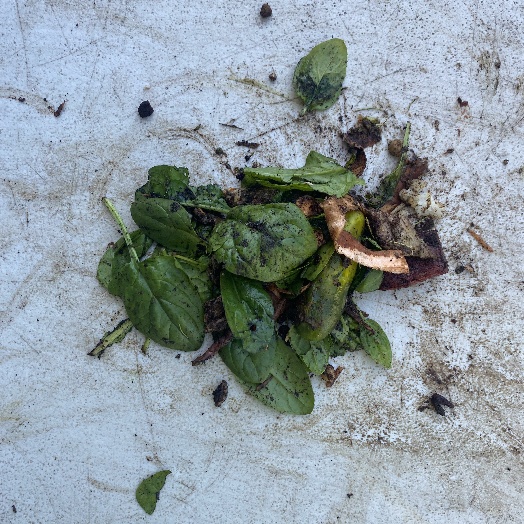
Label: generalcompost